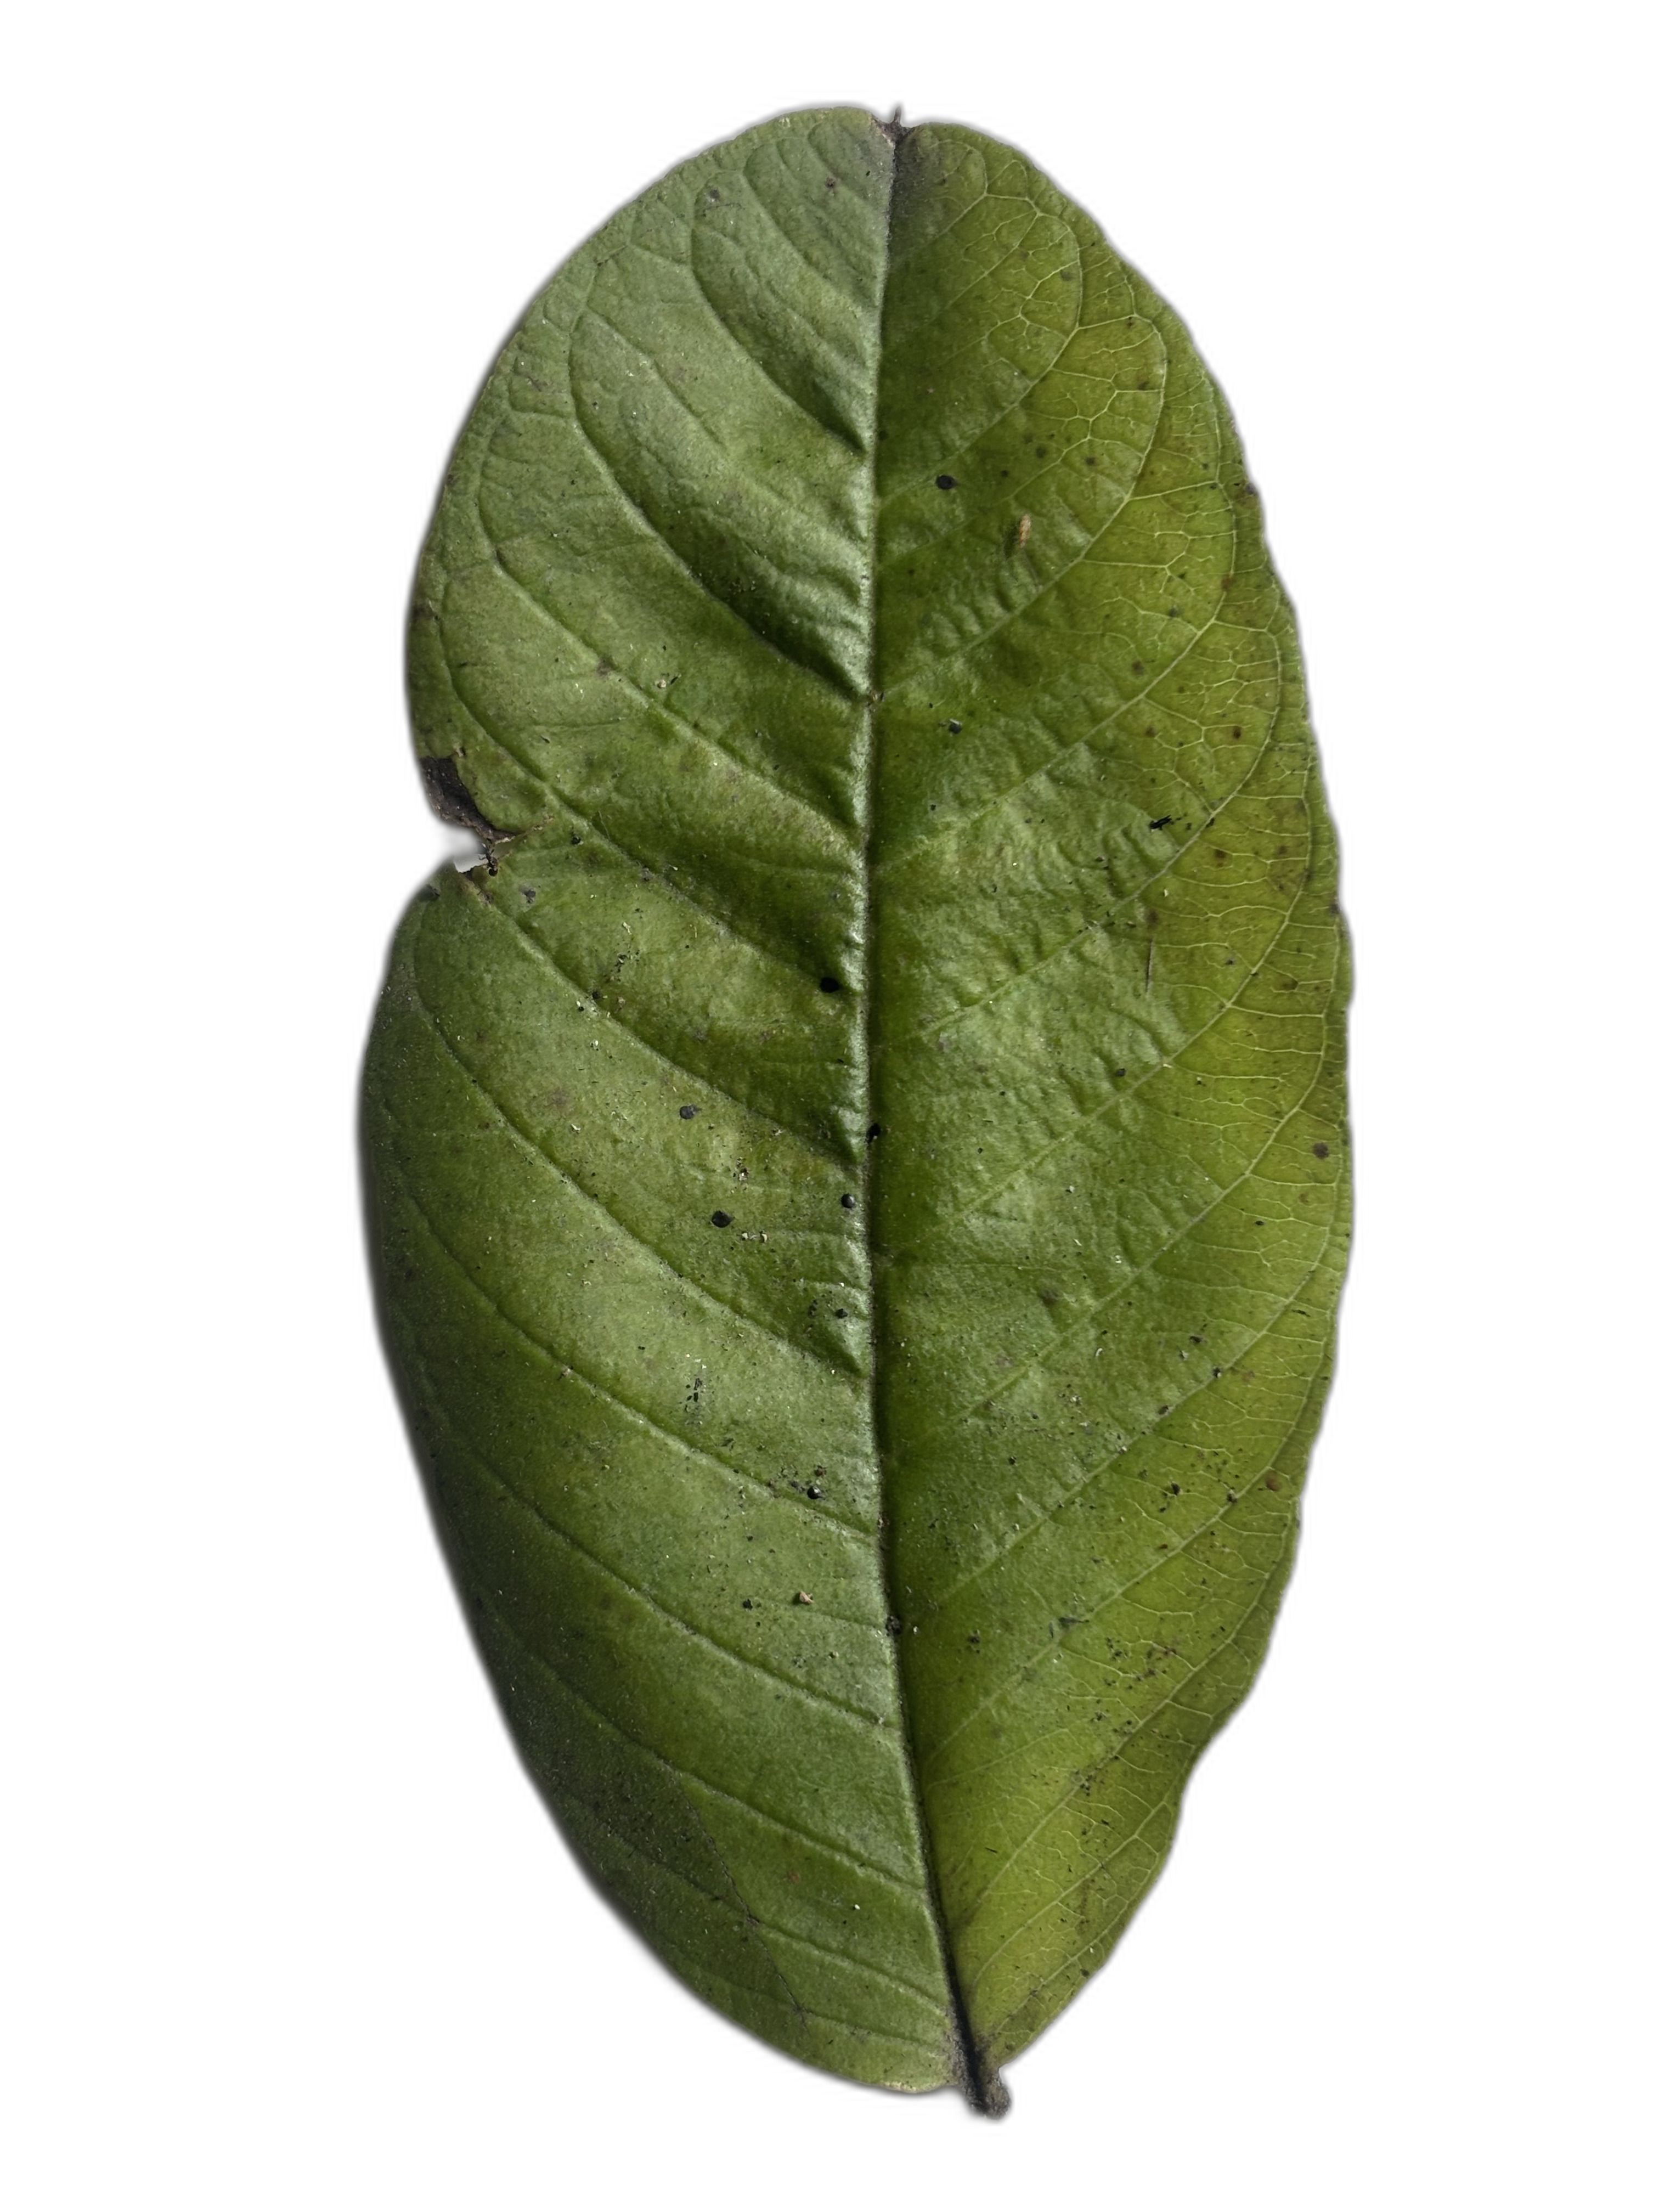
Plant part: leaf
Disease: Dot